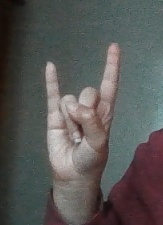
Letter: la